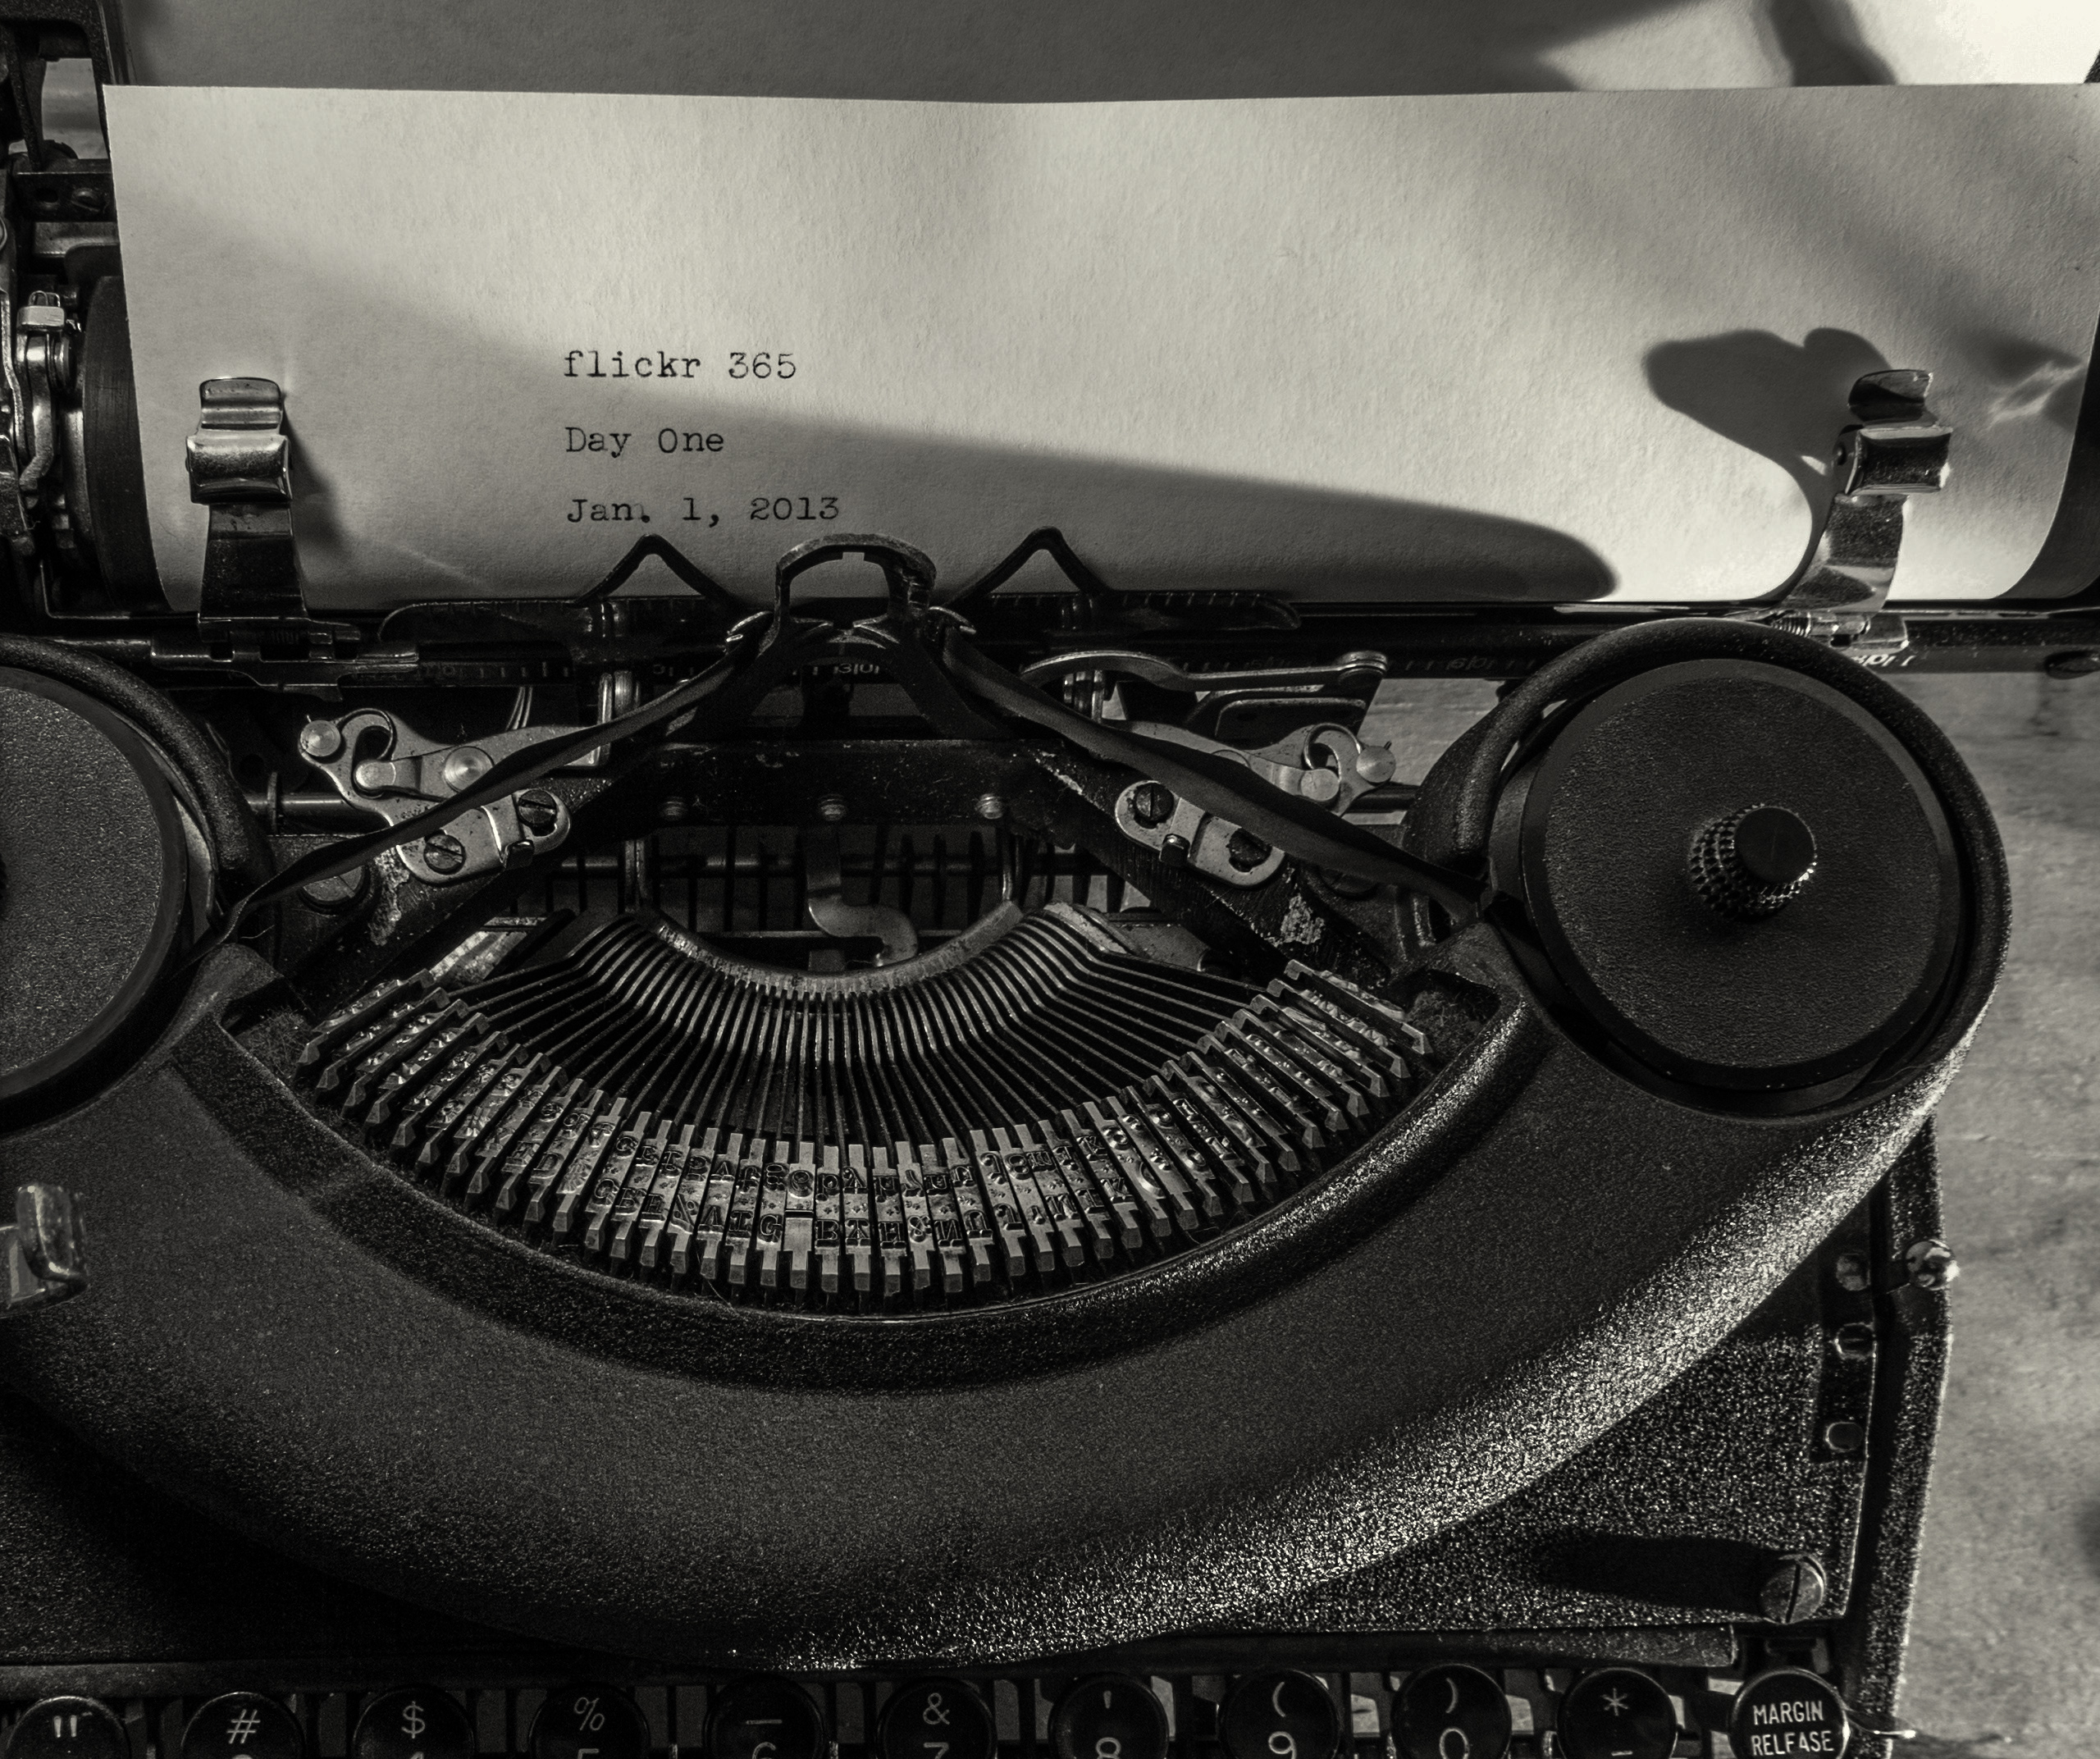
black and white, typewriter, black, monochrome, 365, 2013inphotos, monochrome photography, luxury vehicle, office equipment